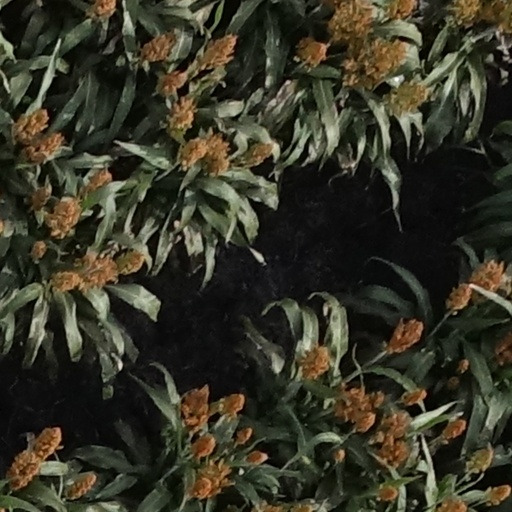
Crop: sorghum